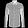
Label: Shirt